Åråsen Stadion

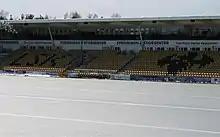
The two-tier West Stand, with luxury boxes in the upper tier

The investments at Åråsen cost NOK 800 million, of which NOK 240 million was used on the stadium itself. Other investments in the area were carried out by private investors and public agencies, who bought land from Lillestrøm SK. The training pitch to the north was demolished to make way for student housing for 100 people. The area to the west of the stadium was turned into a car retailer. Immediately surrounding the stadium was a complex of commercial and residential properties. This included an section to the north which consists of 96 apartments, some with balconies facing the pitch, and a grocery store. Construction of the South Stand and affiliated buildings started on 15 November 2000 and was completed ahead of the 2002 season. In conjunction with the stand was a commercial area rented by Akershus County Municipality, which hosts a psychiatric clinic for children and youth.